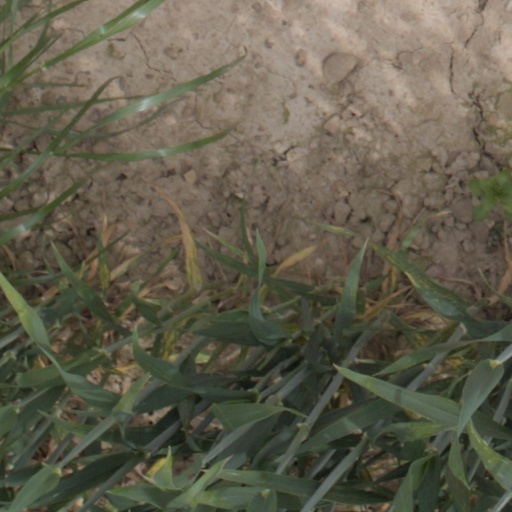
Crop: wheat